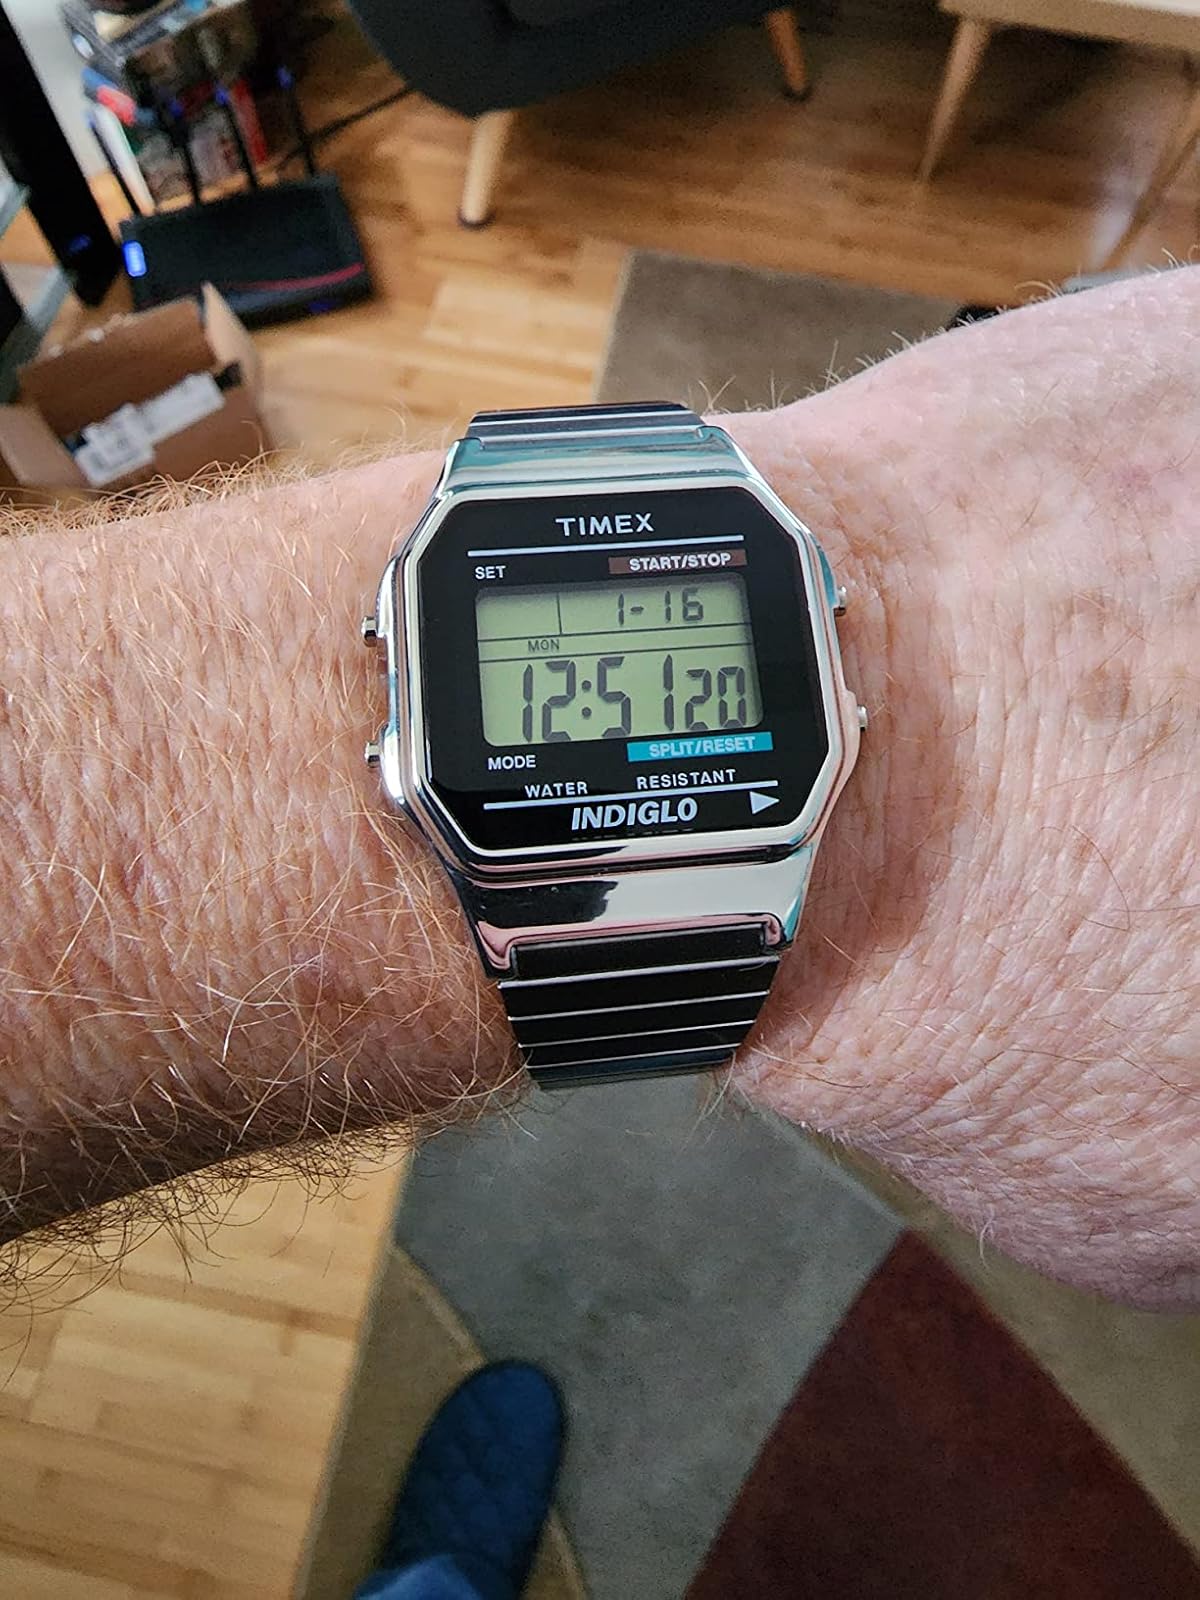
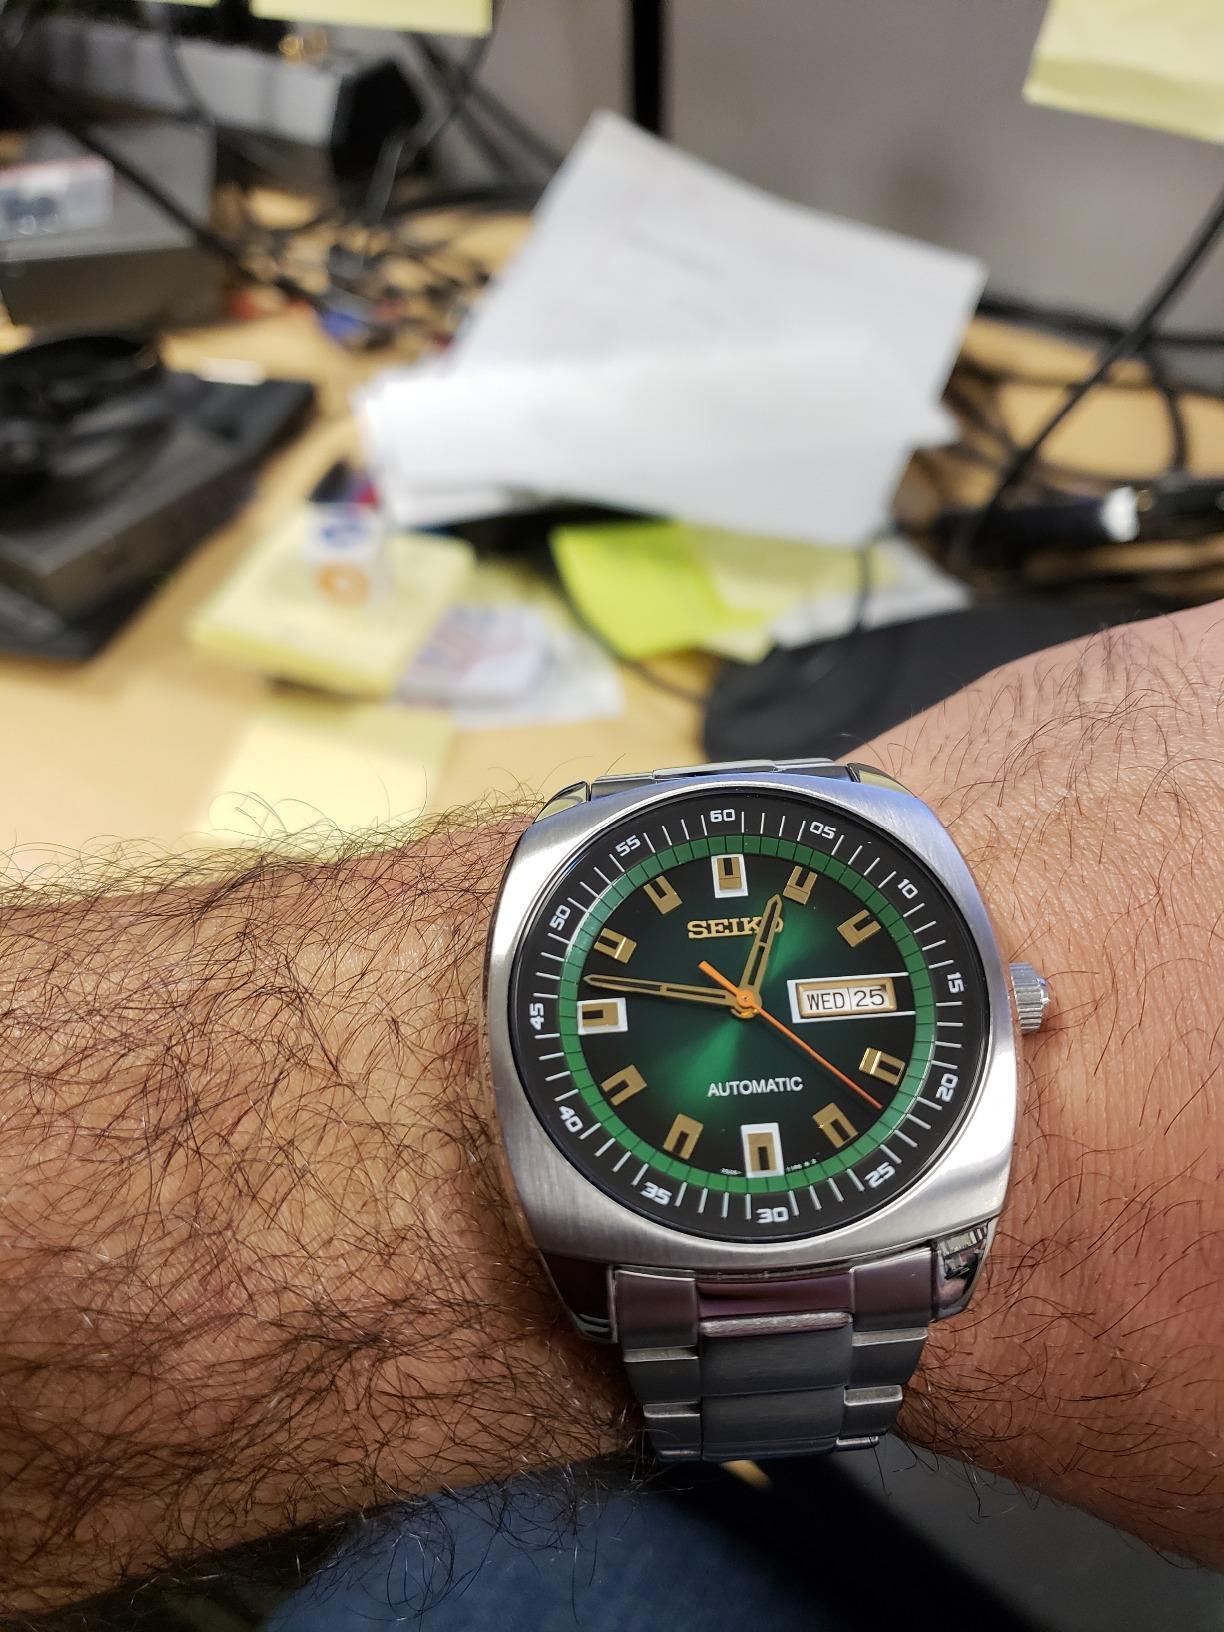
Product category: accessories_watch
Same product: no